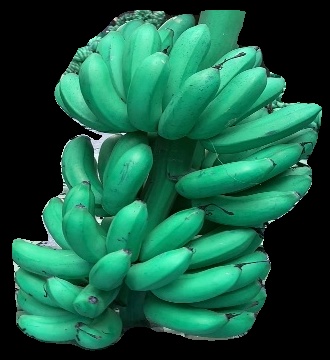
Variety: rasbale
Grade: grade1